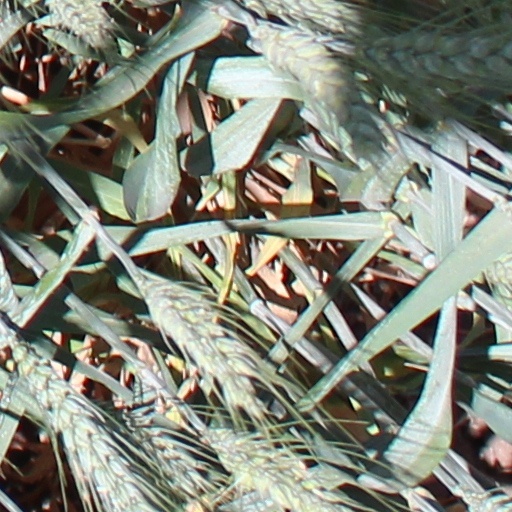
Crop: wheat